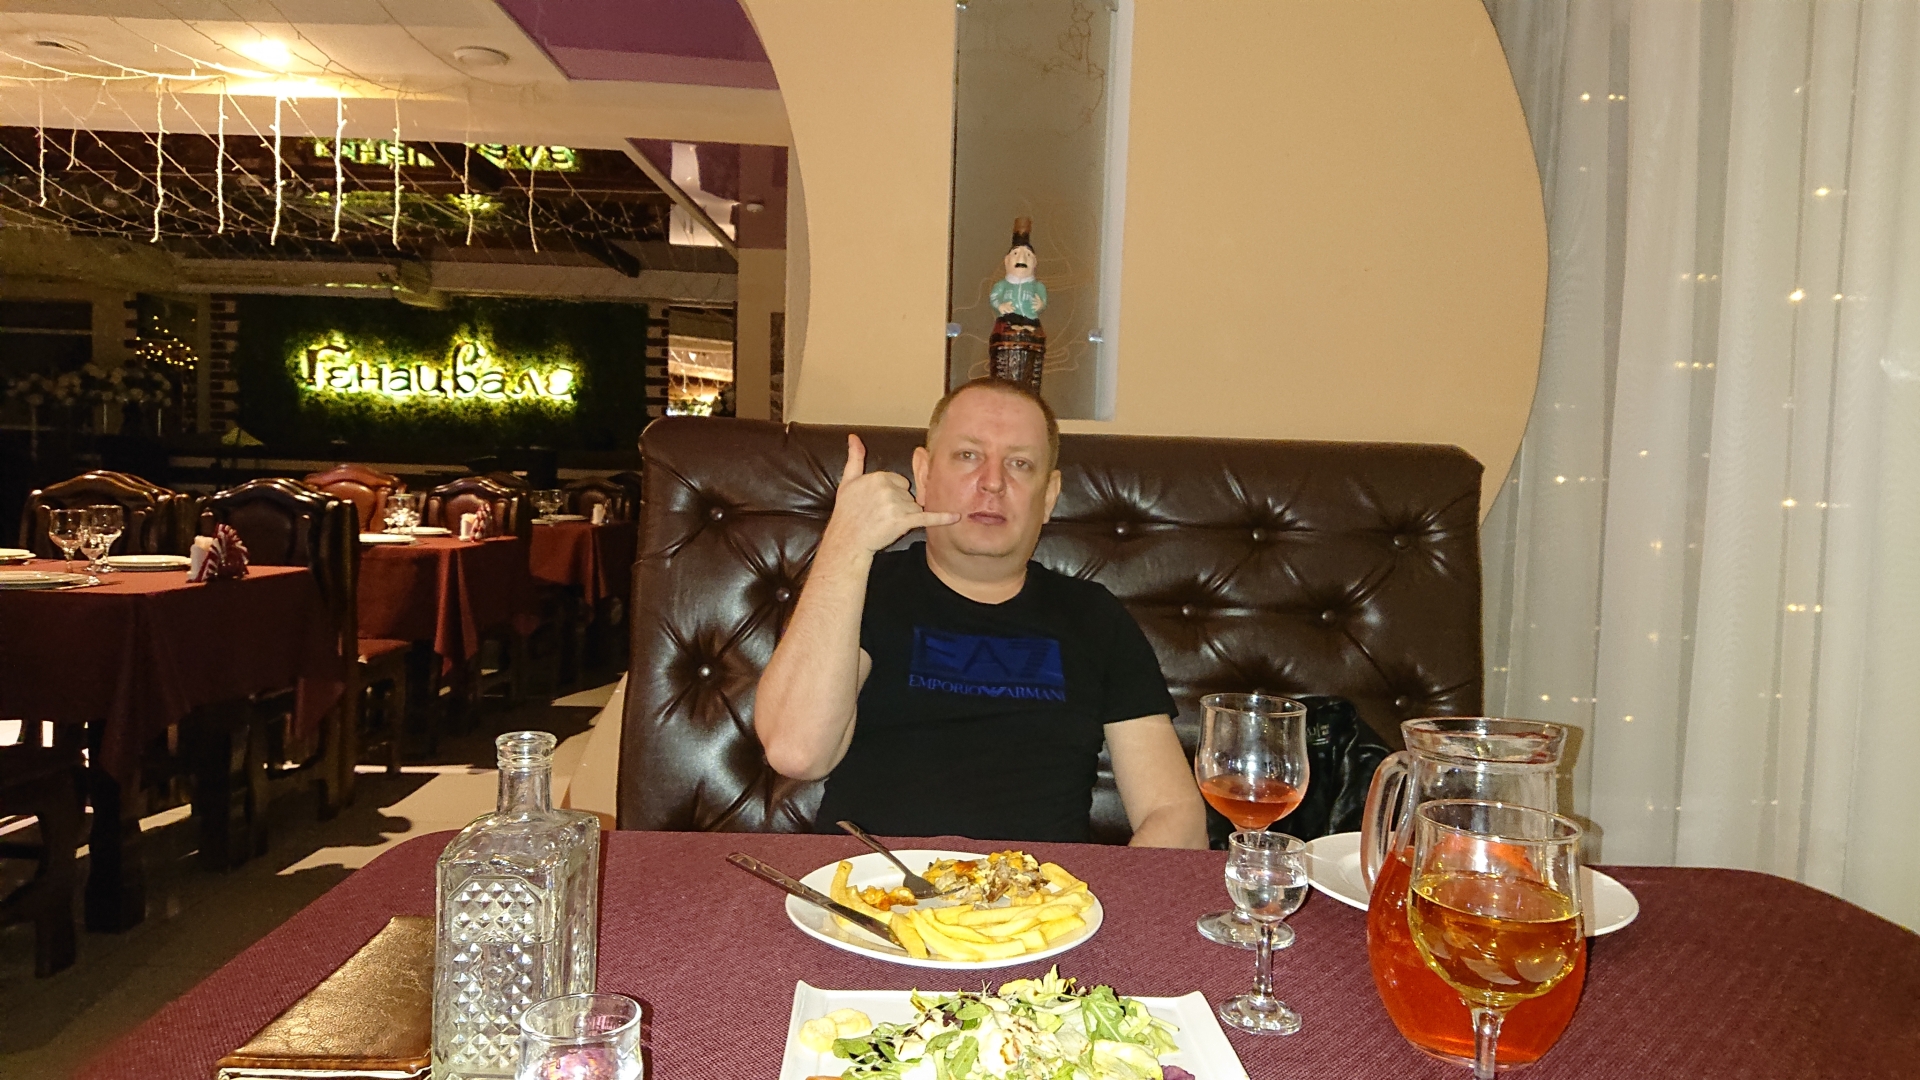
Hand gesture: call